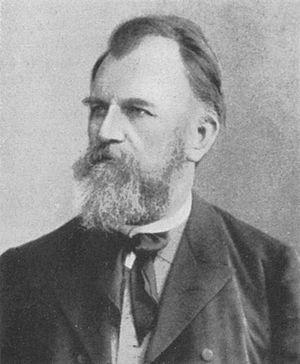
Jacob Volhard est un chimiste allemand.